Villa Canales

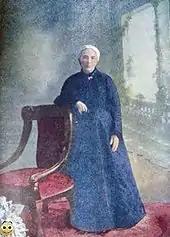
Joaquina Cabrera, president Manuel Estrada Cabrera's mother. «San Joaquín Villa Canales» was a name given to this municipality in 1915, in her honor.

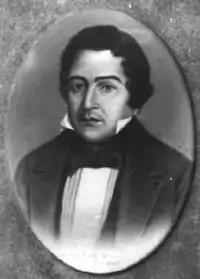
Portrait of Mariano Rivera Paz. Rivera Paz was governor of the State of Guatemala when he created Amatitlán as an independent district in 1839.

After the independence of Central America, and during governor Mariano Rivera Paz time in office, a decree issue on 6 November 1839, created a new independent district called Amatitlán which also included Palín and Villa Nueva. The decree reads: